Nora Eddington

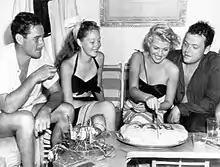
Aboard the "Zaca" during filming of "The Lady from Shanghai", Errol Flynn, Nora Eddington, Rita Hayworth and Orson Welles celebrate Hayworth's birthday (October 1946)

Shortly after the divorce she married singer Dick Haymes, on July 17, 1949. She and Haymes had been having an affair for some time, a fact which became public knowledge by way of the gossip columns. Her marriage to Haymes, during which she suffered a miscarriage, lasted four years, a period which Haymes later characterized in an unpublished autobiography as "not a Dick Haymes marriage". After divorcing Haymes she married Richard Black, a marriage which lasted for most of the rest of her life – they had a son named Kevin, who died from leukemia at the age of 10. Richard and Nora Black divorced sometime before her death.